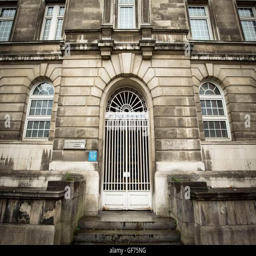
a general view of the former police station